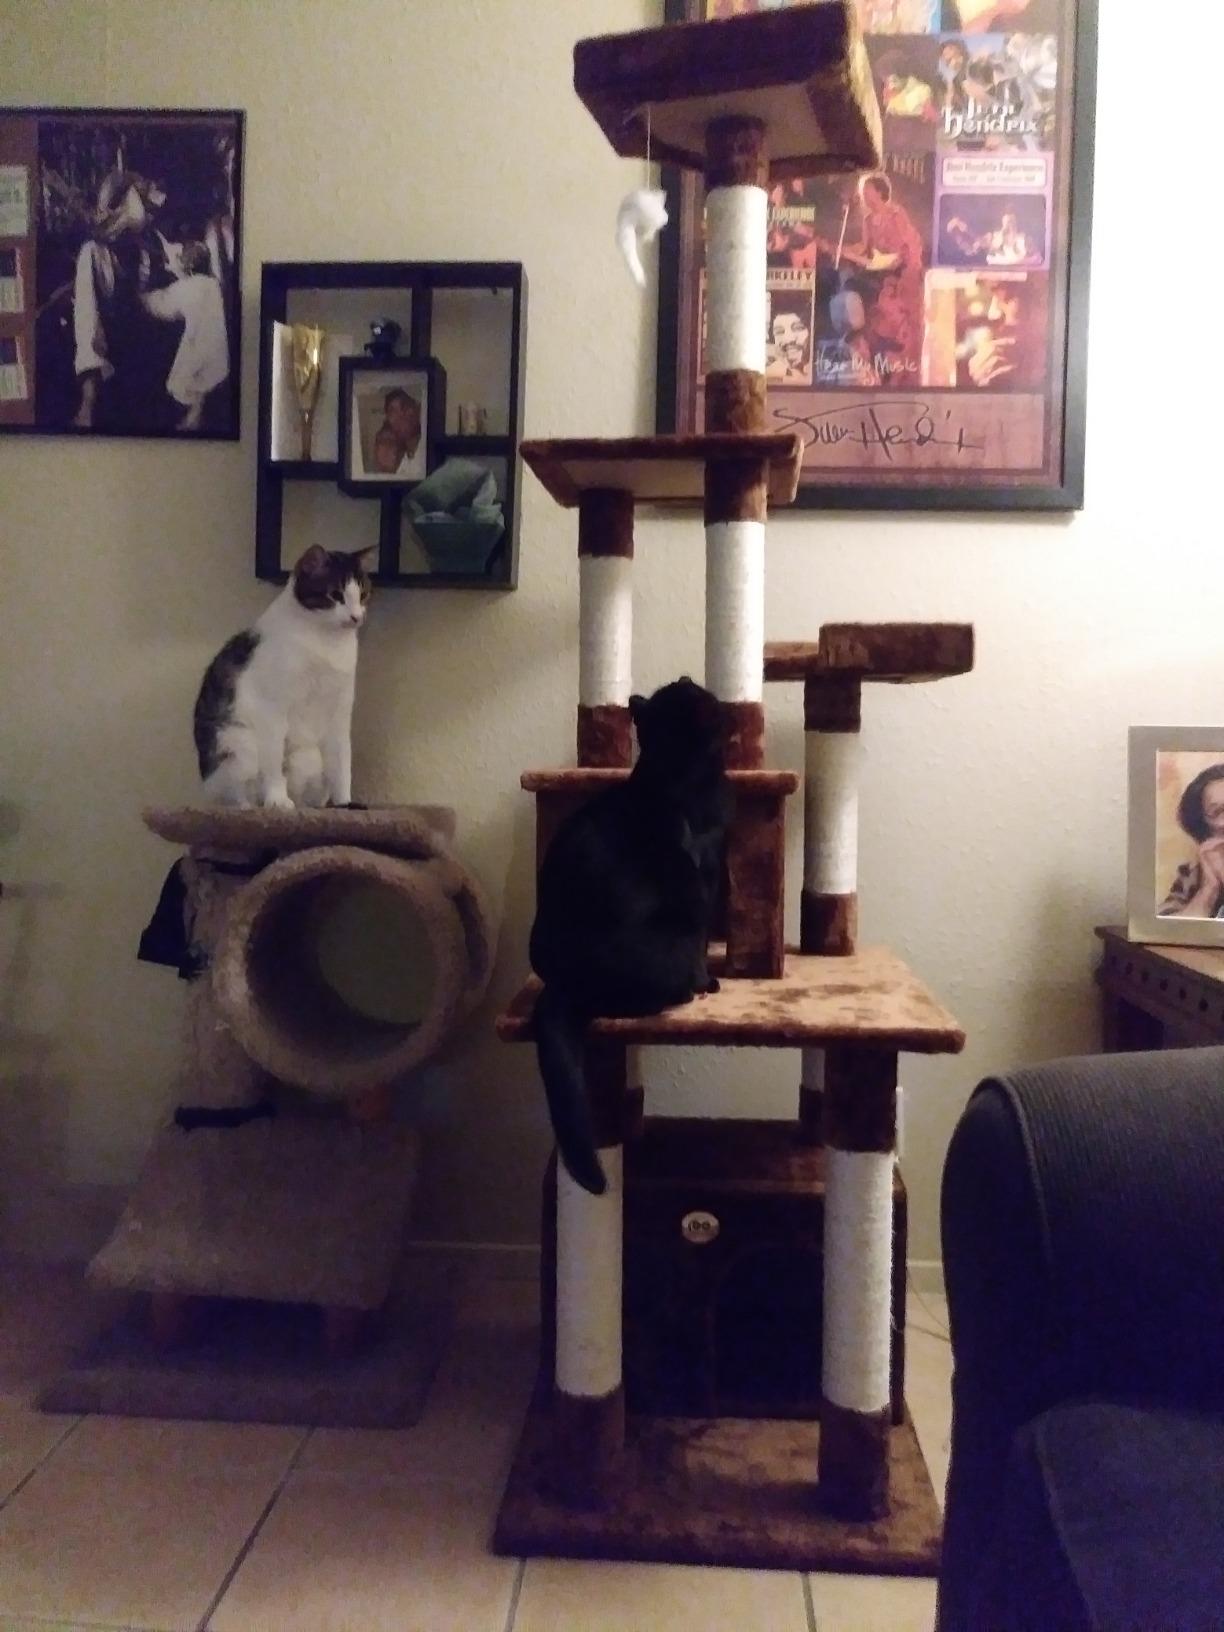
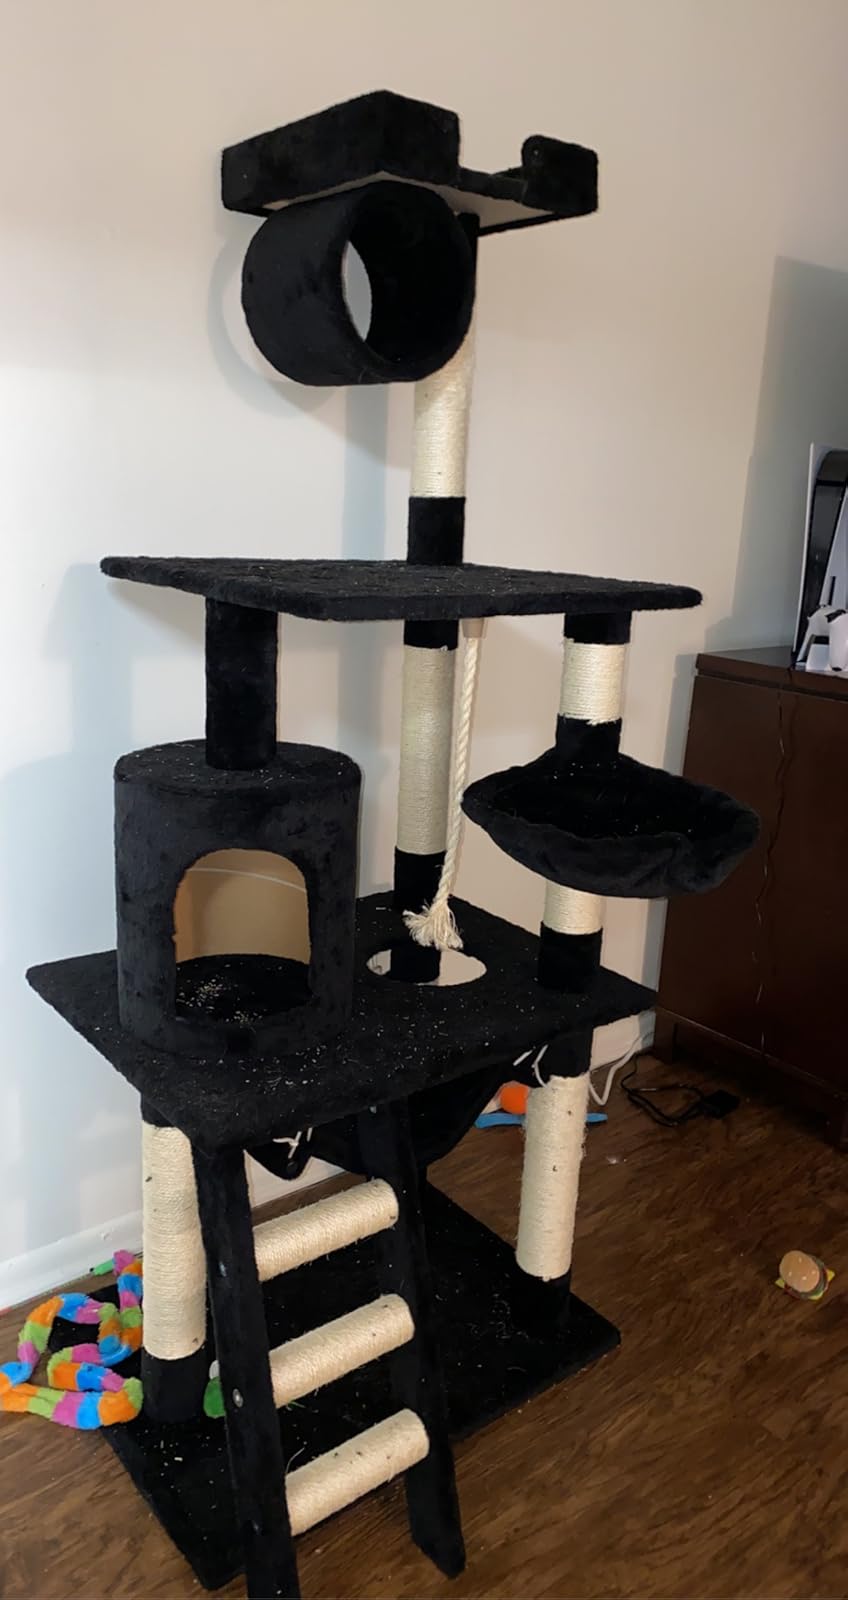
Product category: items_cat tree
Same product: no